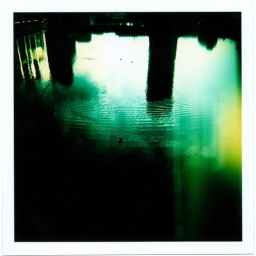
A water chicken has a paddle by West India Quay. Apologies for the dusty scan!